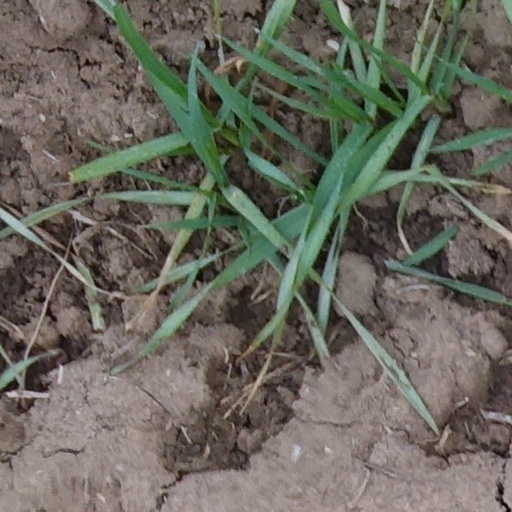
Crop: wheat